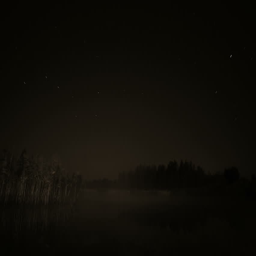
star trails in the night sky .